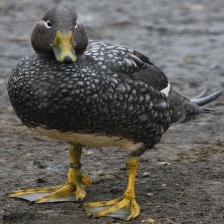
Species: STEAMER DUCK
Scientific name: TACHYERES
ImageNet parent category: drake